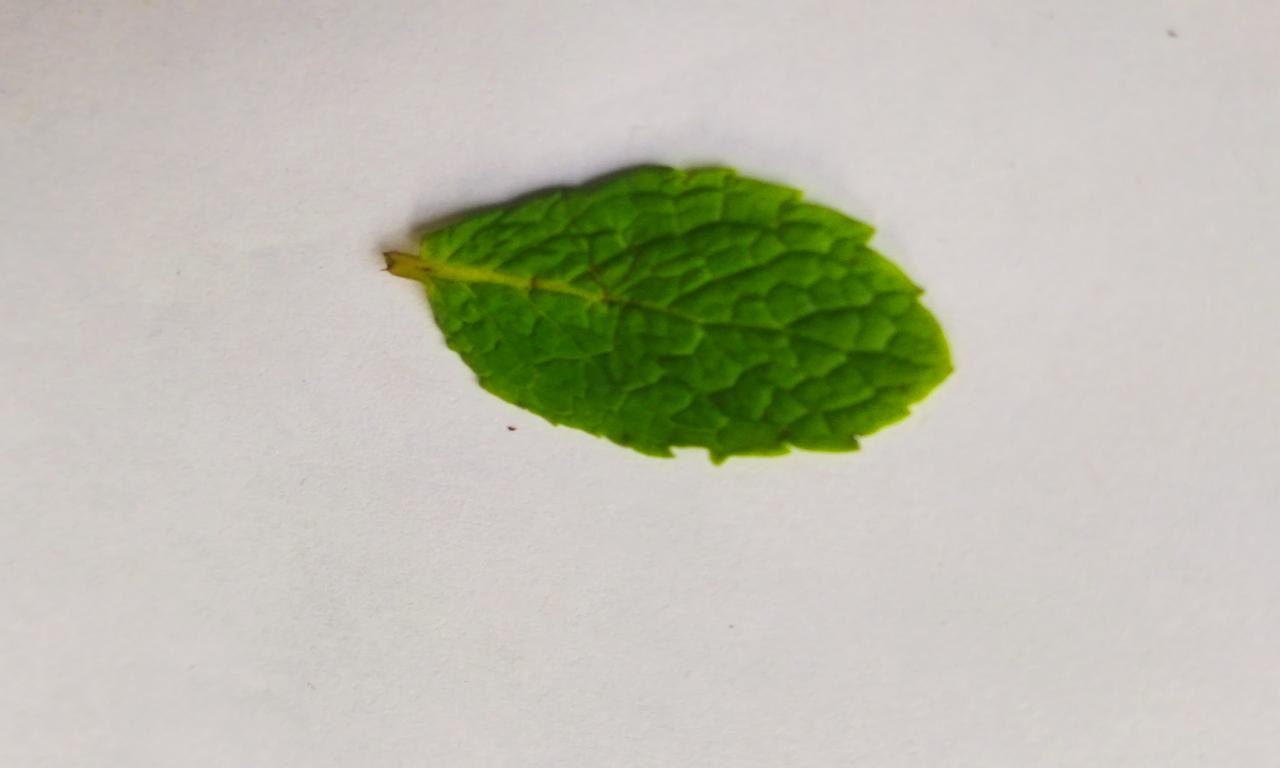
Label: Fresh